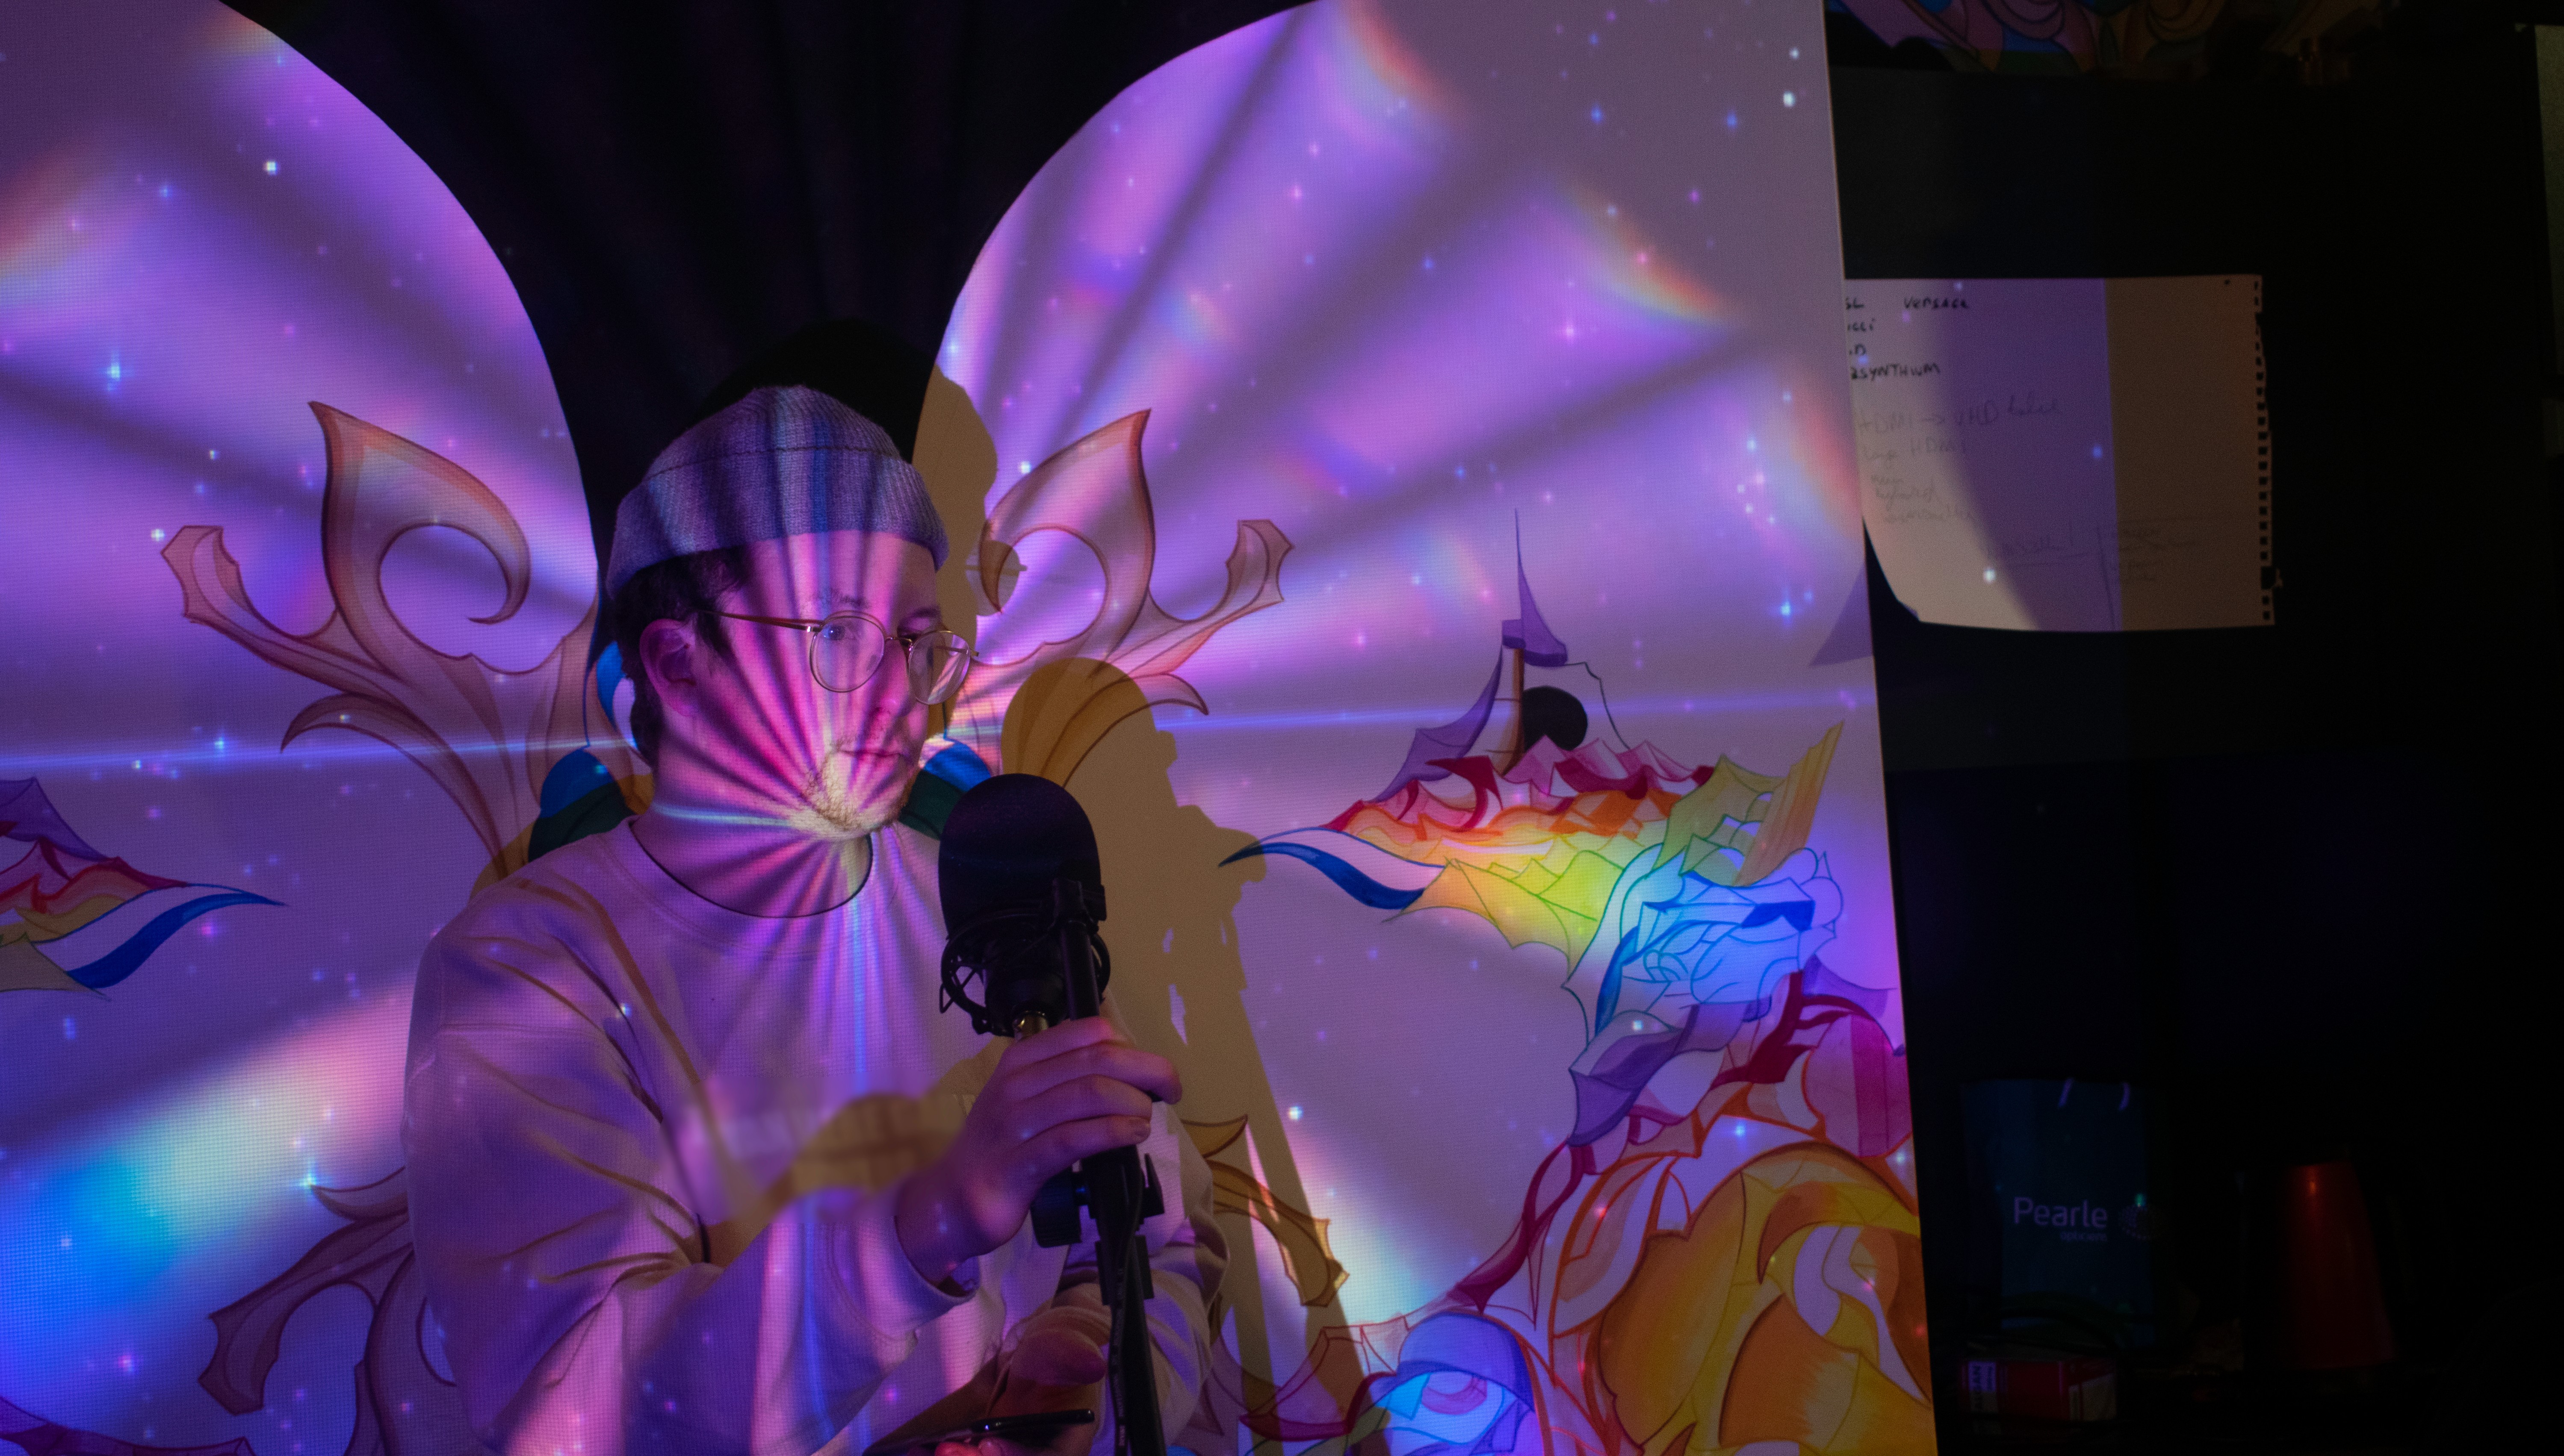
Brecht, Corbeel, illustration, art, work, photography, outside, inside, light, composition, national, nature, color, colour, design, popular, tree, france, belgium, germany, italy, brussels, Brecht Corbeel, decoration, props, concept art, photobashing, reference, blog, people, panda, purple, stage, performance, event, space, performance art, plant, theatrical scenery, world, fictional character, performing arts, graphics